Ādisōke

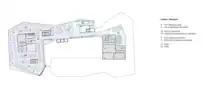
Latest orthographic drawings of level 5.

On the first level, most of the spaces are shared spaces: namely the Exhibition gallery, which aims to showcase artwork and artefacts from the Ottawa Public Library, The Ottawa Community and The Ottawa City Archives in a manner that expresses the concepts of heritage and culture in Canada; to the west is a multipurpose room that can house around 320 people. There are three means of entry: from the east right into the core of the building, along Albert street to the west and access from Pimisi station. Through the west entry there is a café to the left, an OPL designated space straight ahead and the LAC Orientation and Preservation Lab to the right. The centre is a merger of the two institutions, but is split sixty/ forty, giving the Ottawa Public Library a slightly larger claim of space. Below ground houses a large portion of the services and handling spaces for both partners, effectively freeing up space above ground for more communal and educational activity.